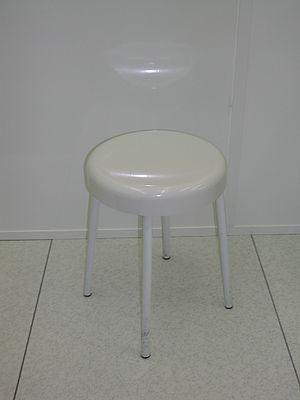
Tabouret de salle blanche.